The Russian Revolution: A New History

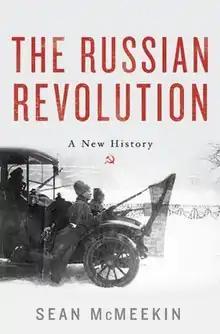
Book cover

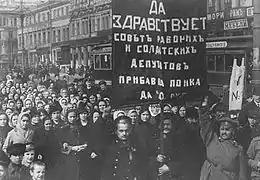
Revolutionaries protesting in February 1917

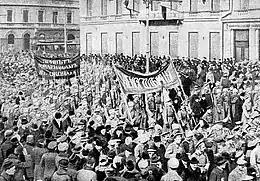
Soldiers marching in Petrograd, March 1917

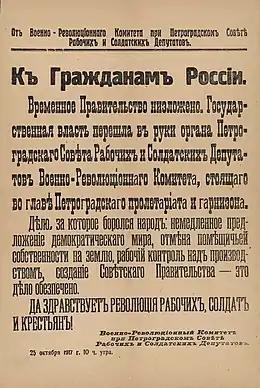
Petrograd Milrevcom proclamation about the deposing of the Russian Provisional Government

The Russian Revolution: A New History is a political history of the Russian Revolution written by Sean McMeekin and published by Basic Books in 2017. The release was timed with the 100th anniversary of the Russian Revolution.